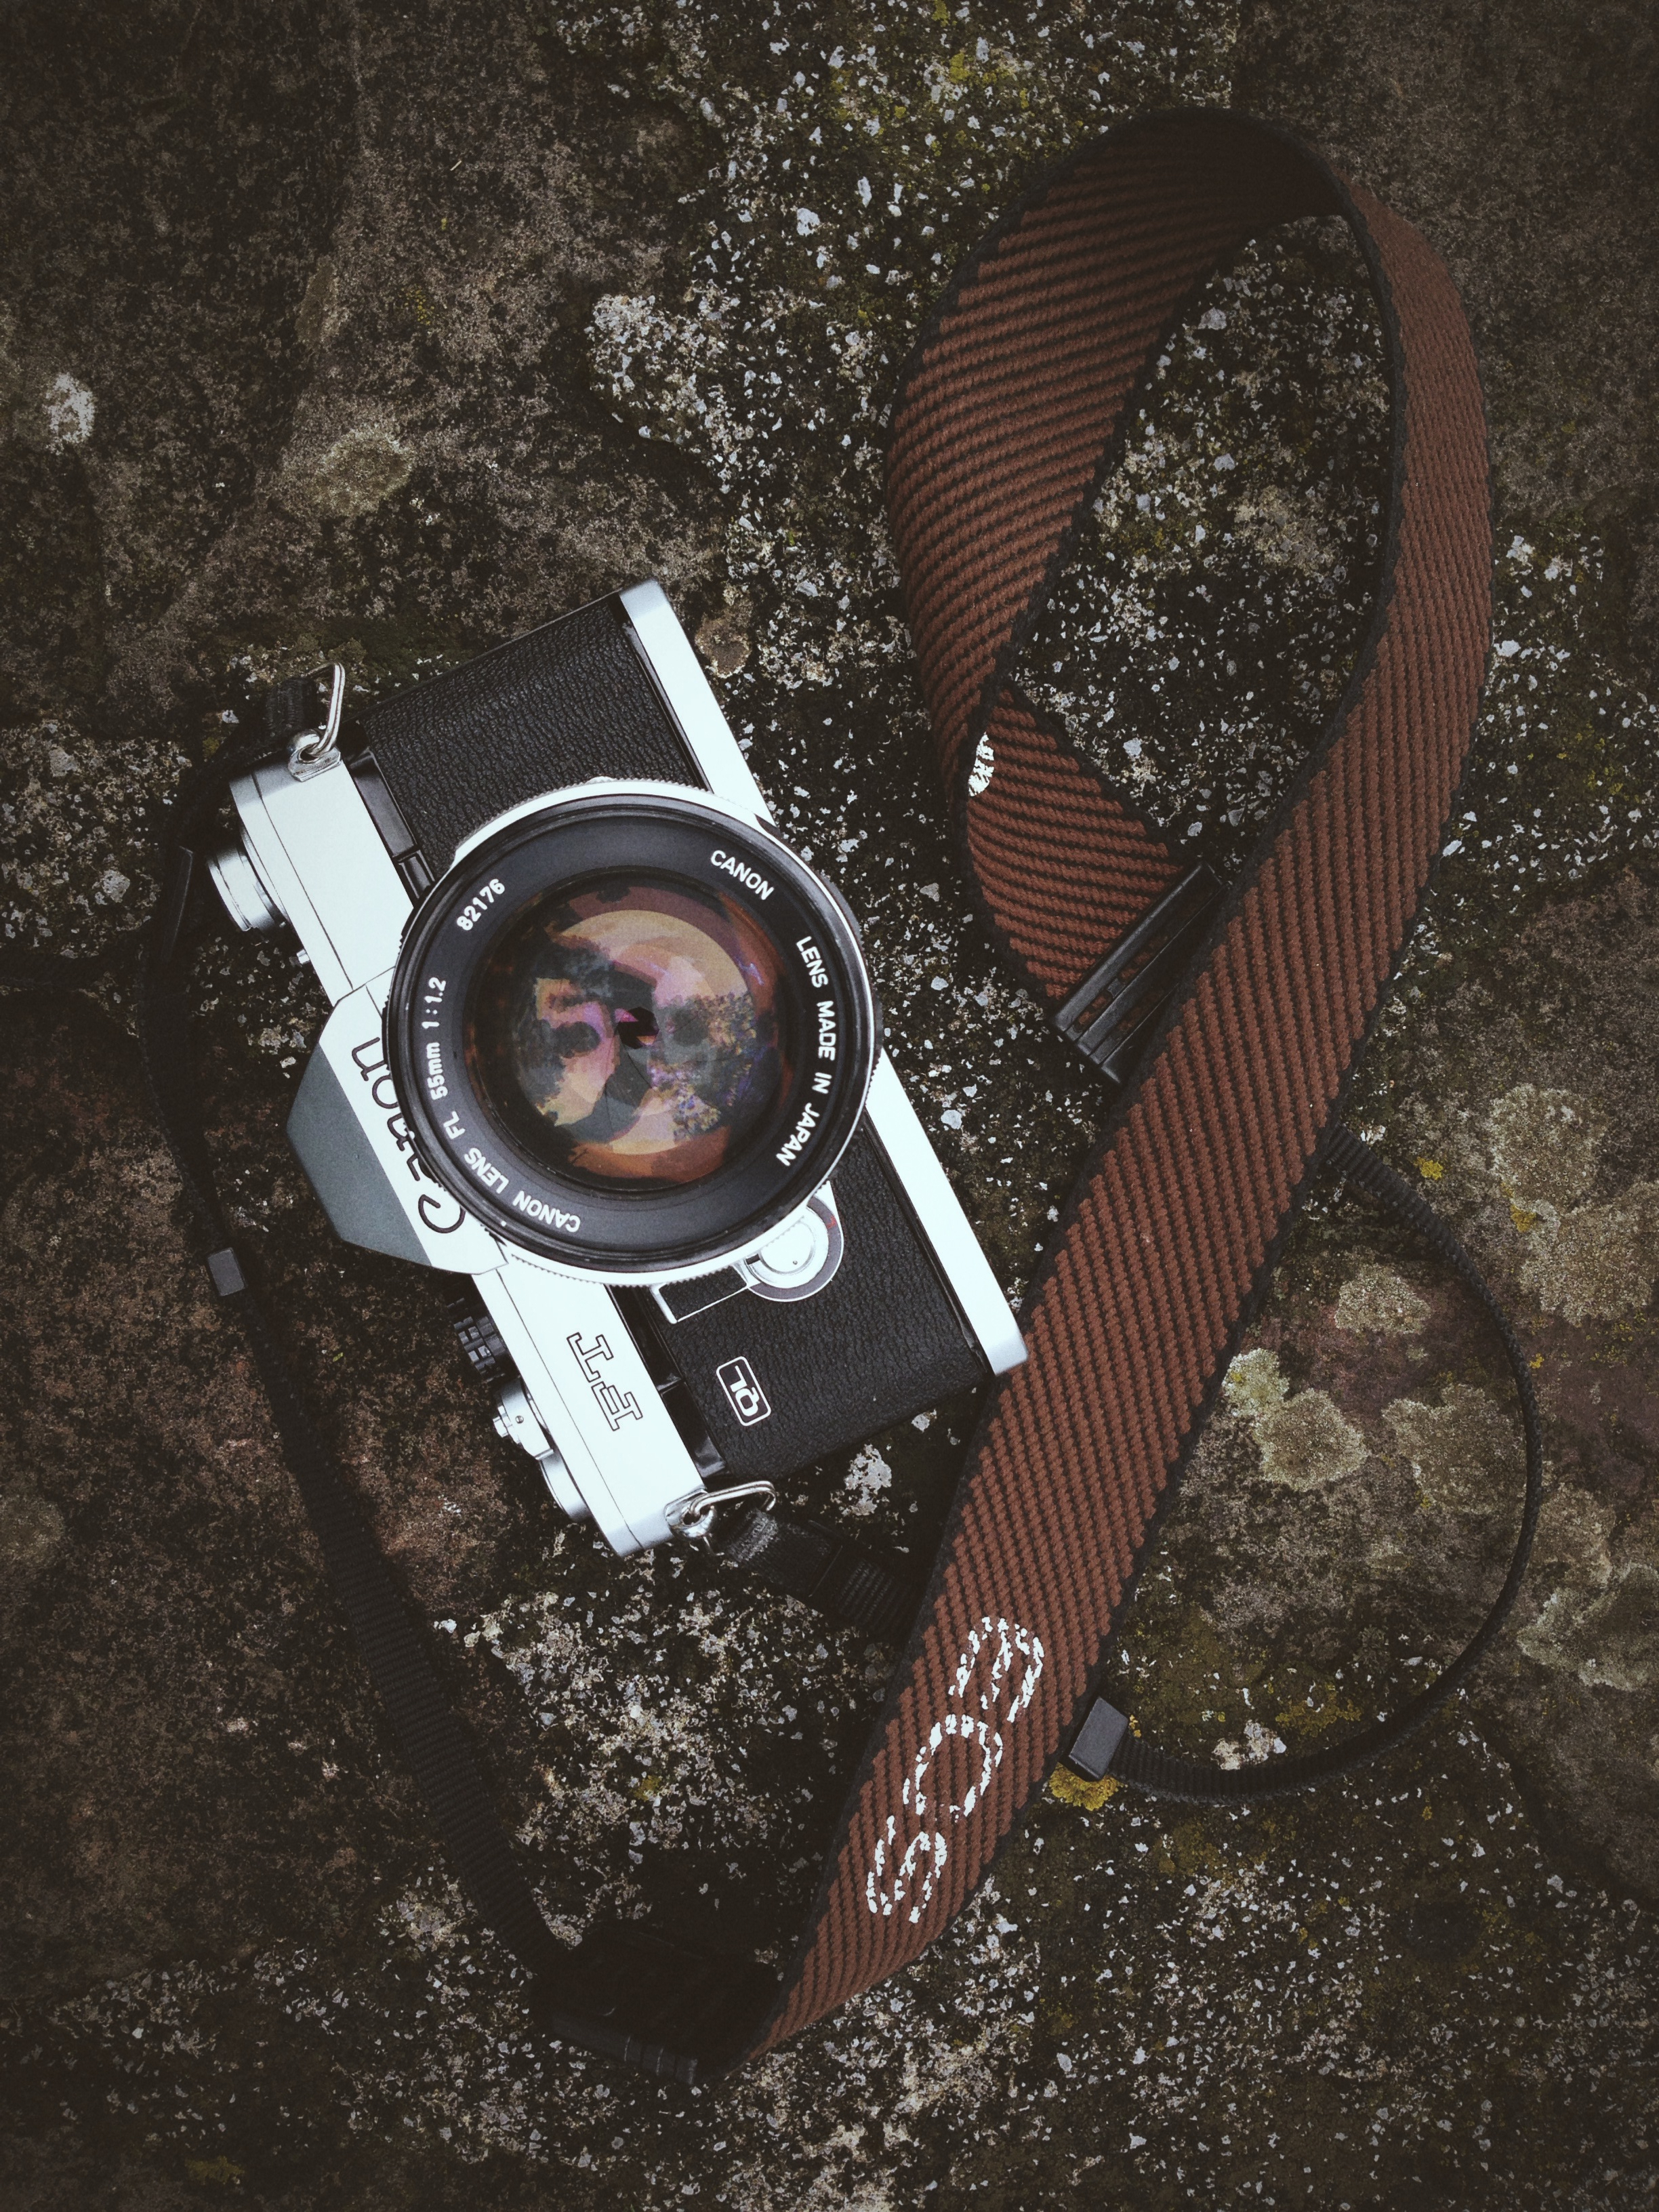
hand, light, camera, canon, black, vintage camera, image, strap, manual camera